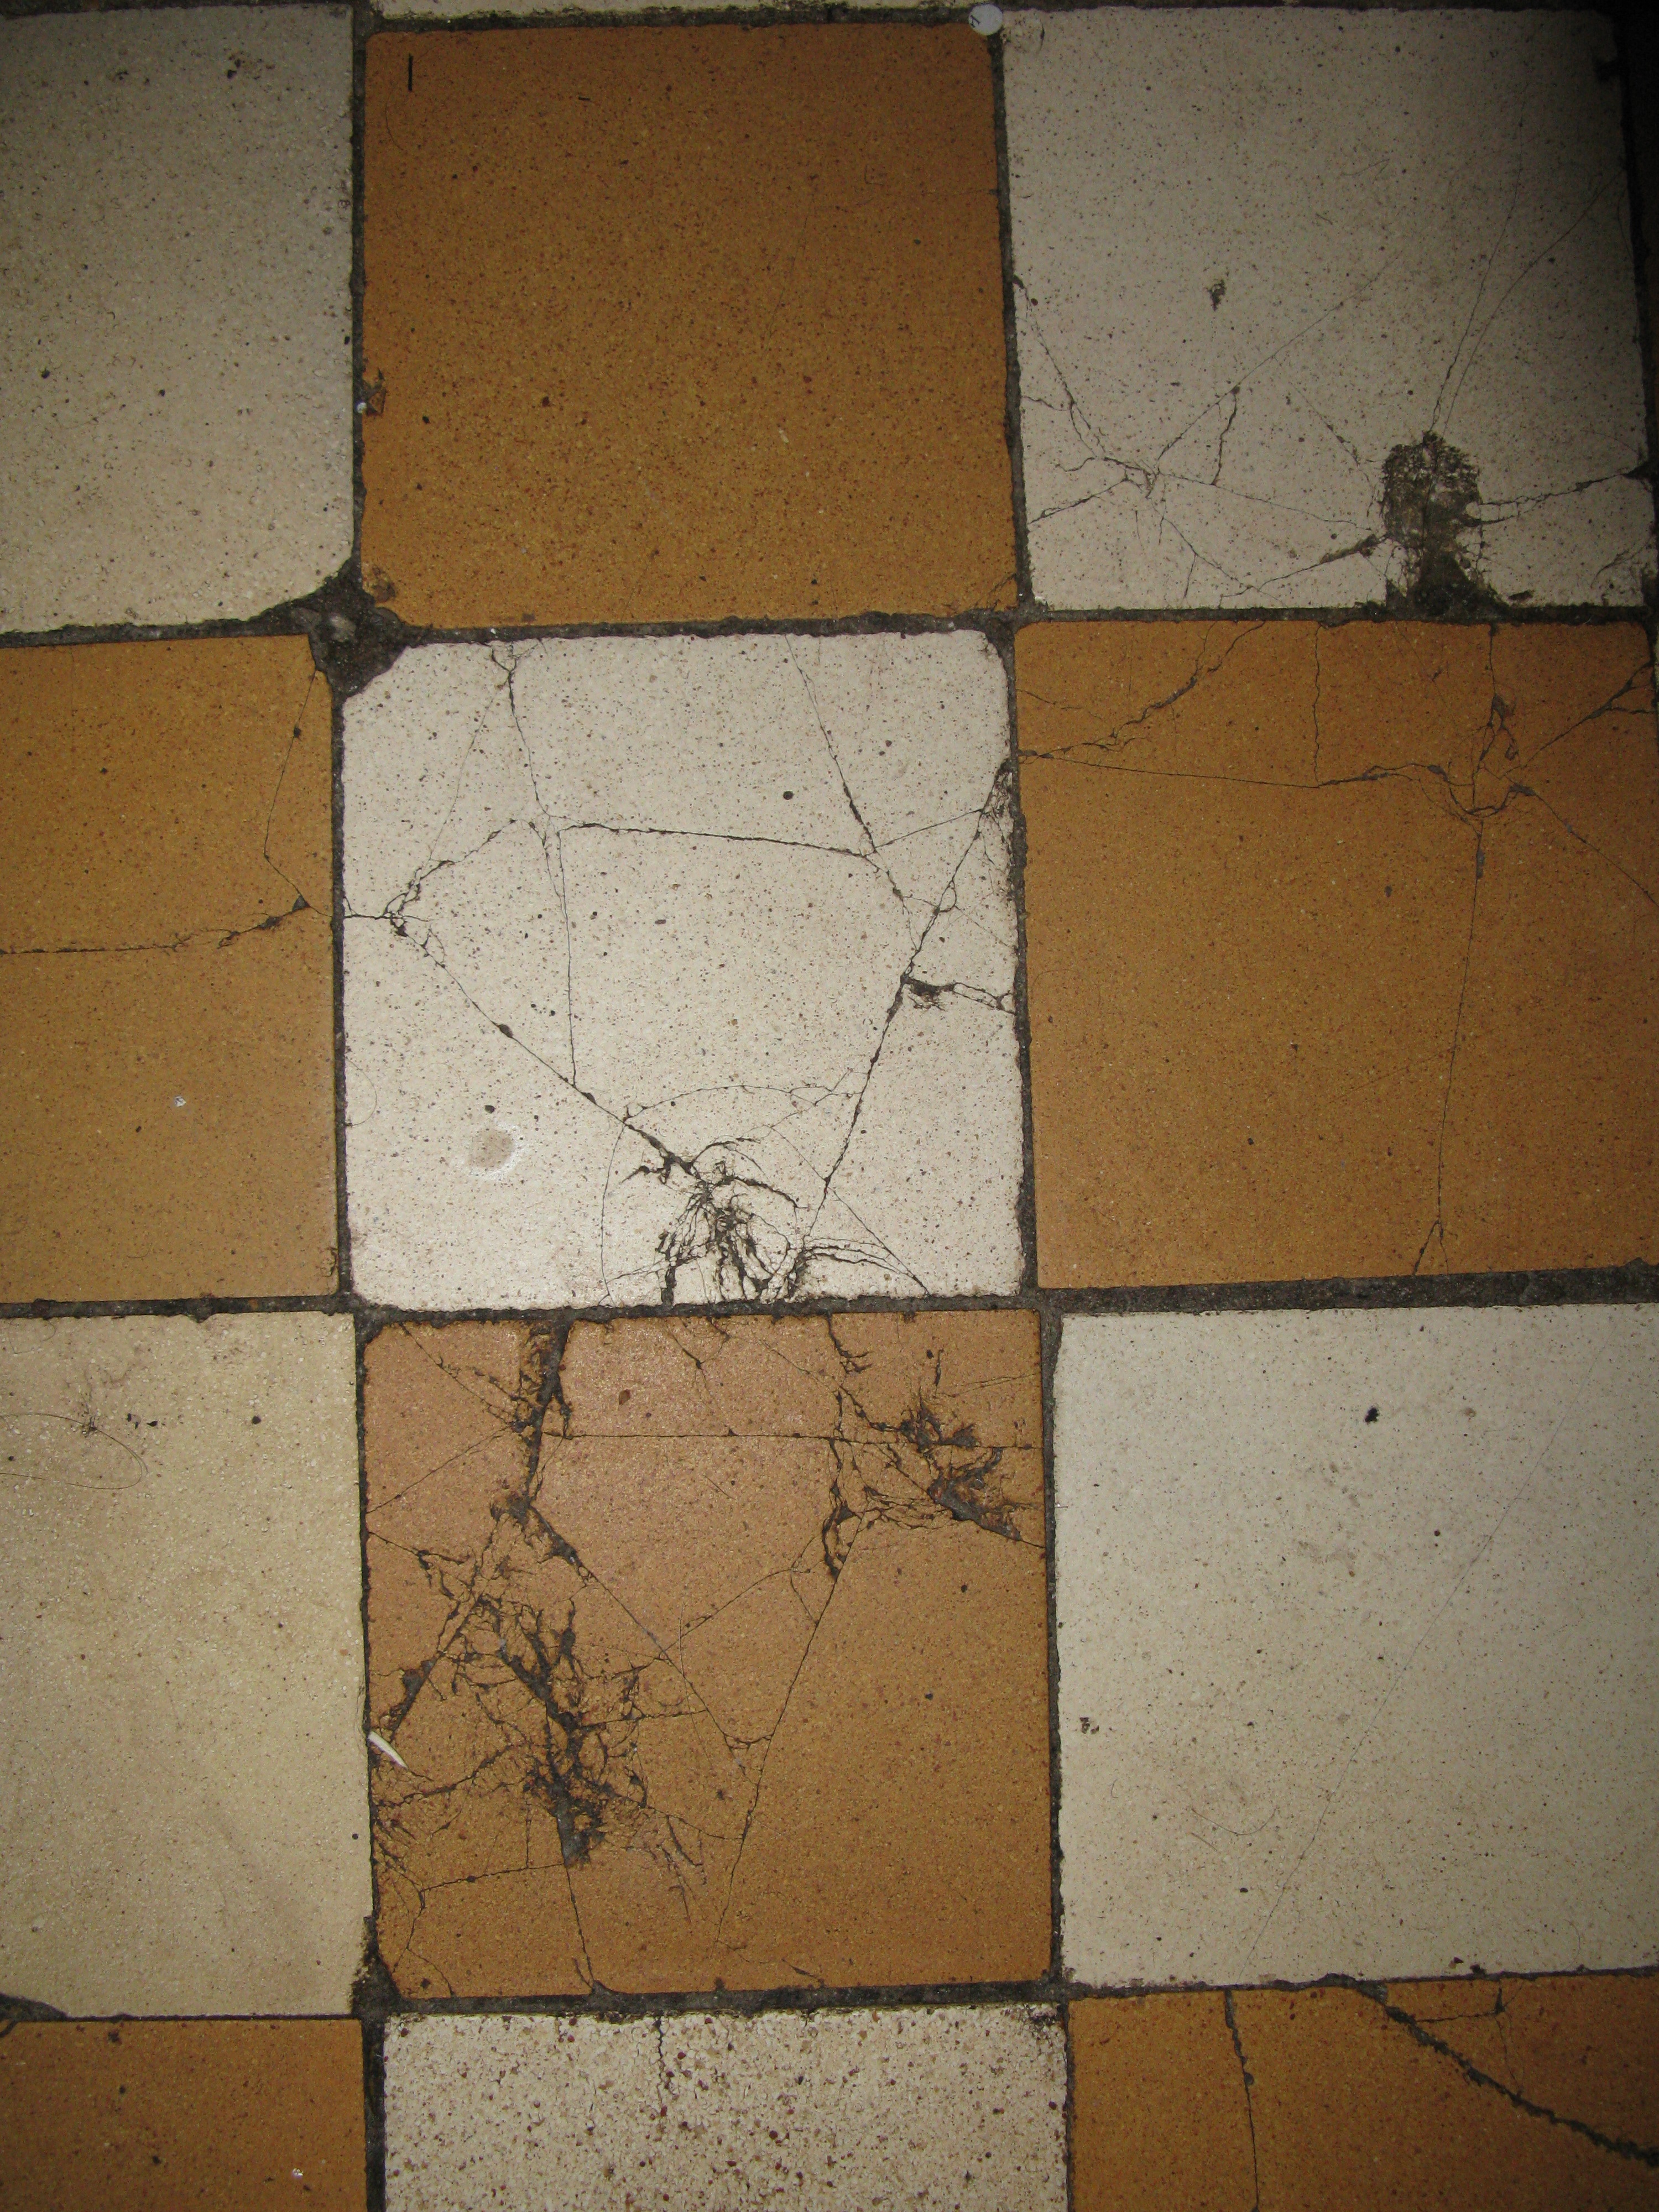
wood, texture, floor, wall, soil, tile, brick, material, circle, art, brickwork, shape, invoice, flooring, road surface